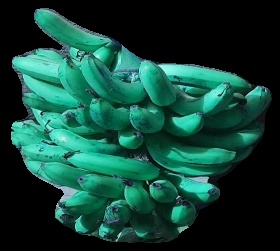
Variety: pachbale
Grade: grade3